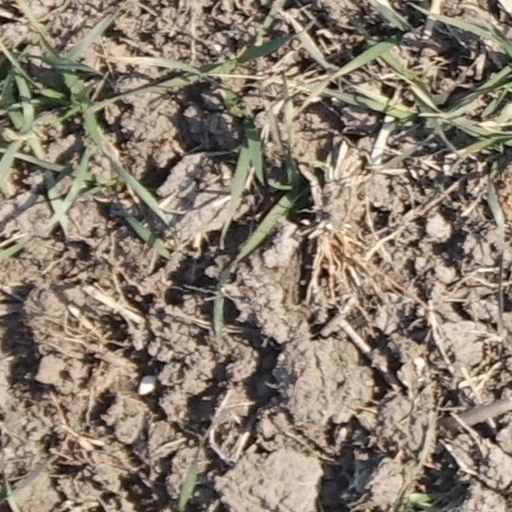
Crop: wheat